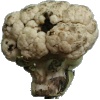
Label: Cauliflower 1